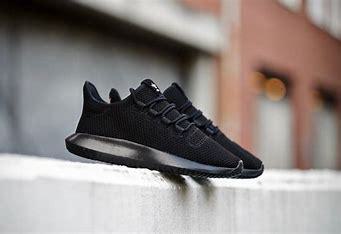
Brand: Adidas
Model: Tubular Shadow